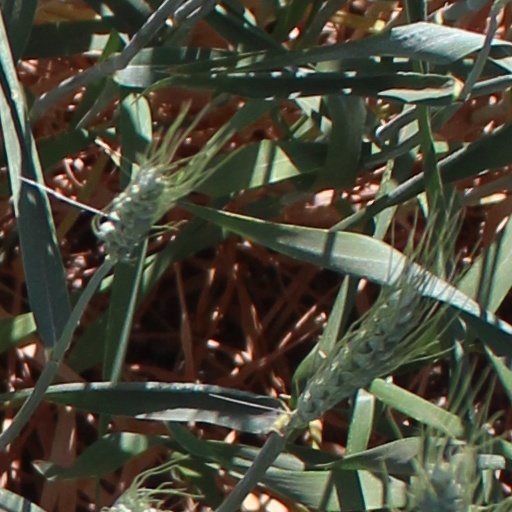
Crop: wheat